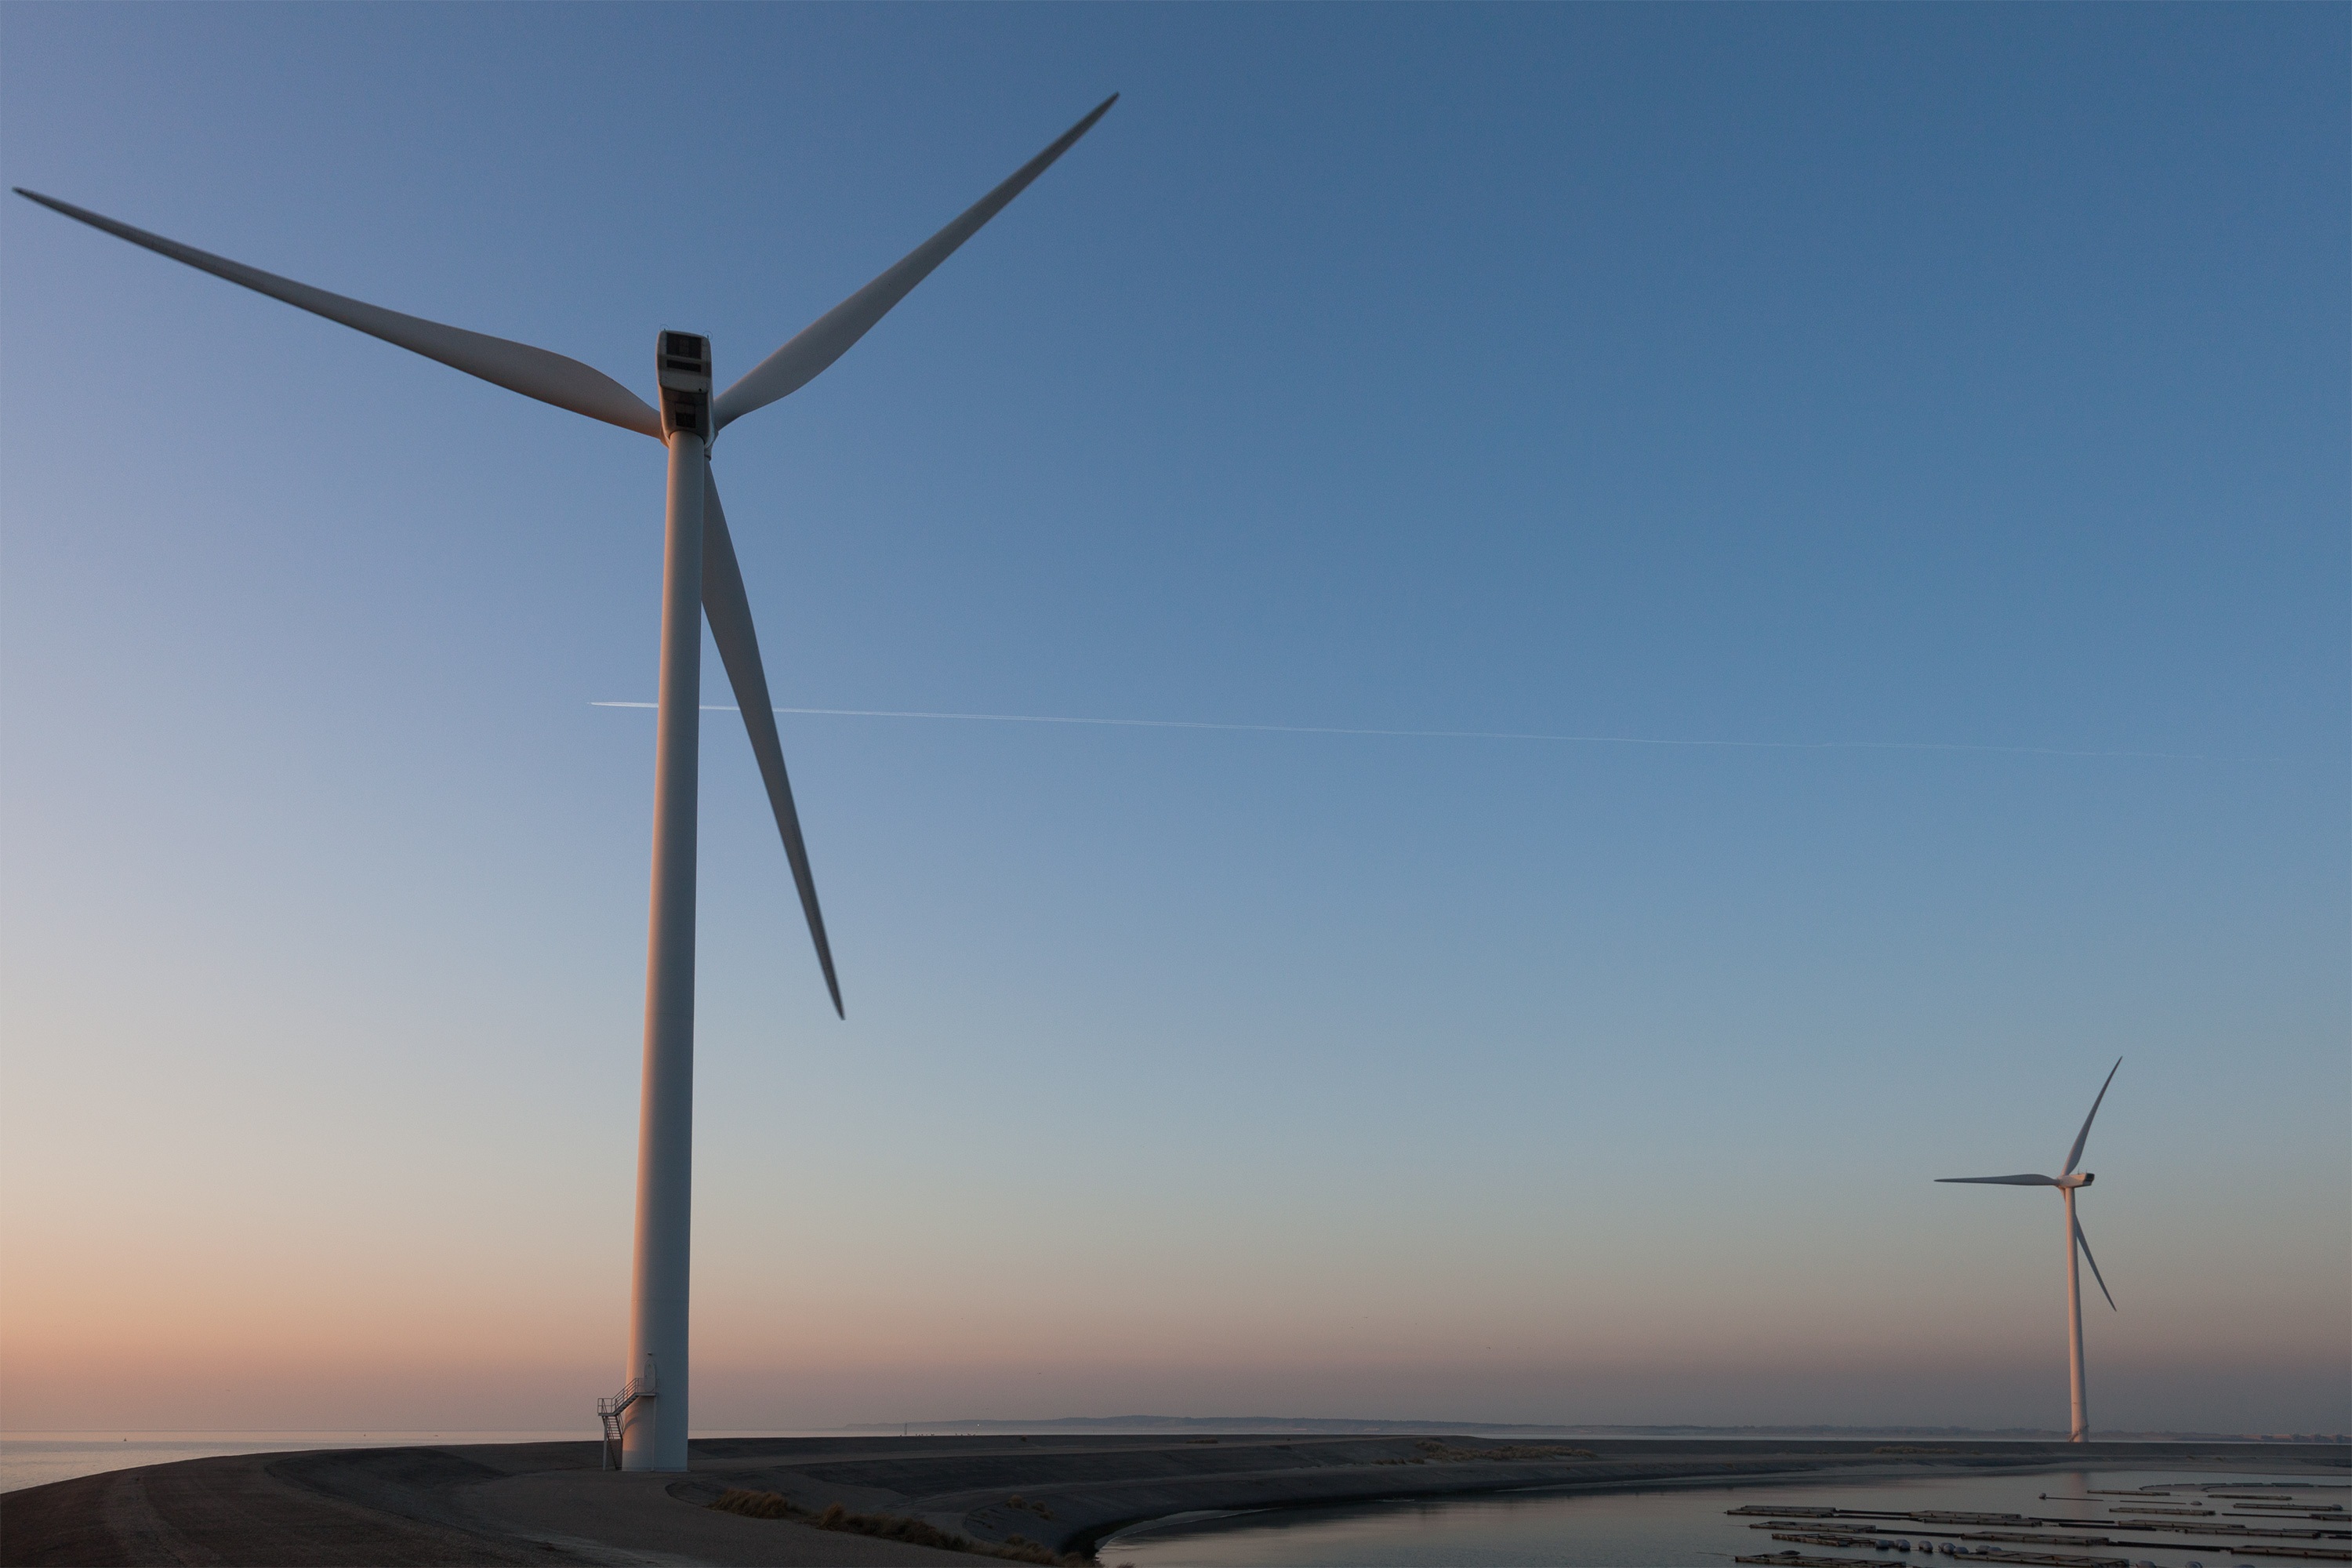
windmill, wind, mast, machine, wind turbine, wind energy, energy, netherlands, wind farm, windmills